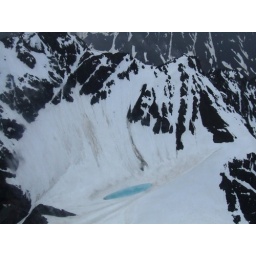
This lake was very near a peak of one of the taller mountains in the range. I just liked the contrast in color.